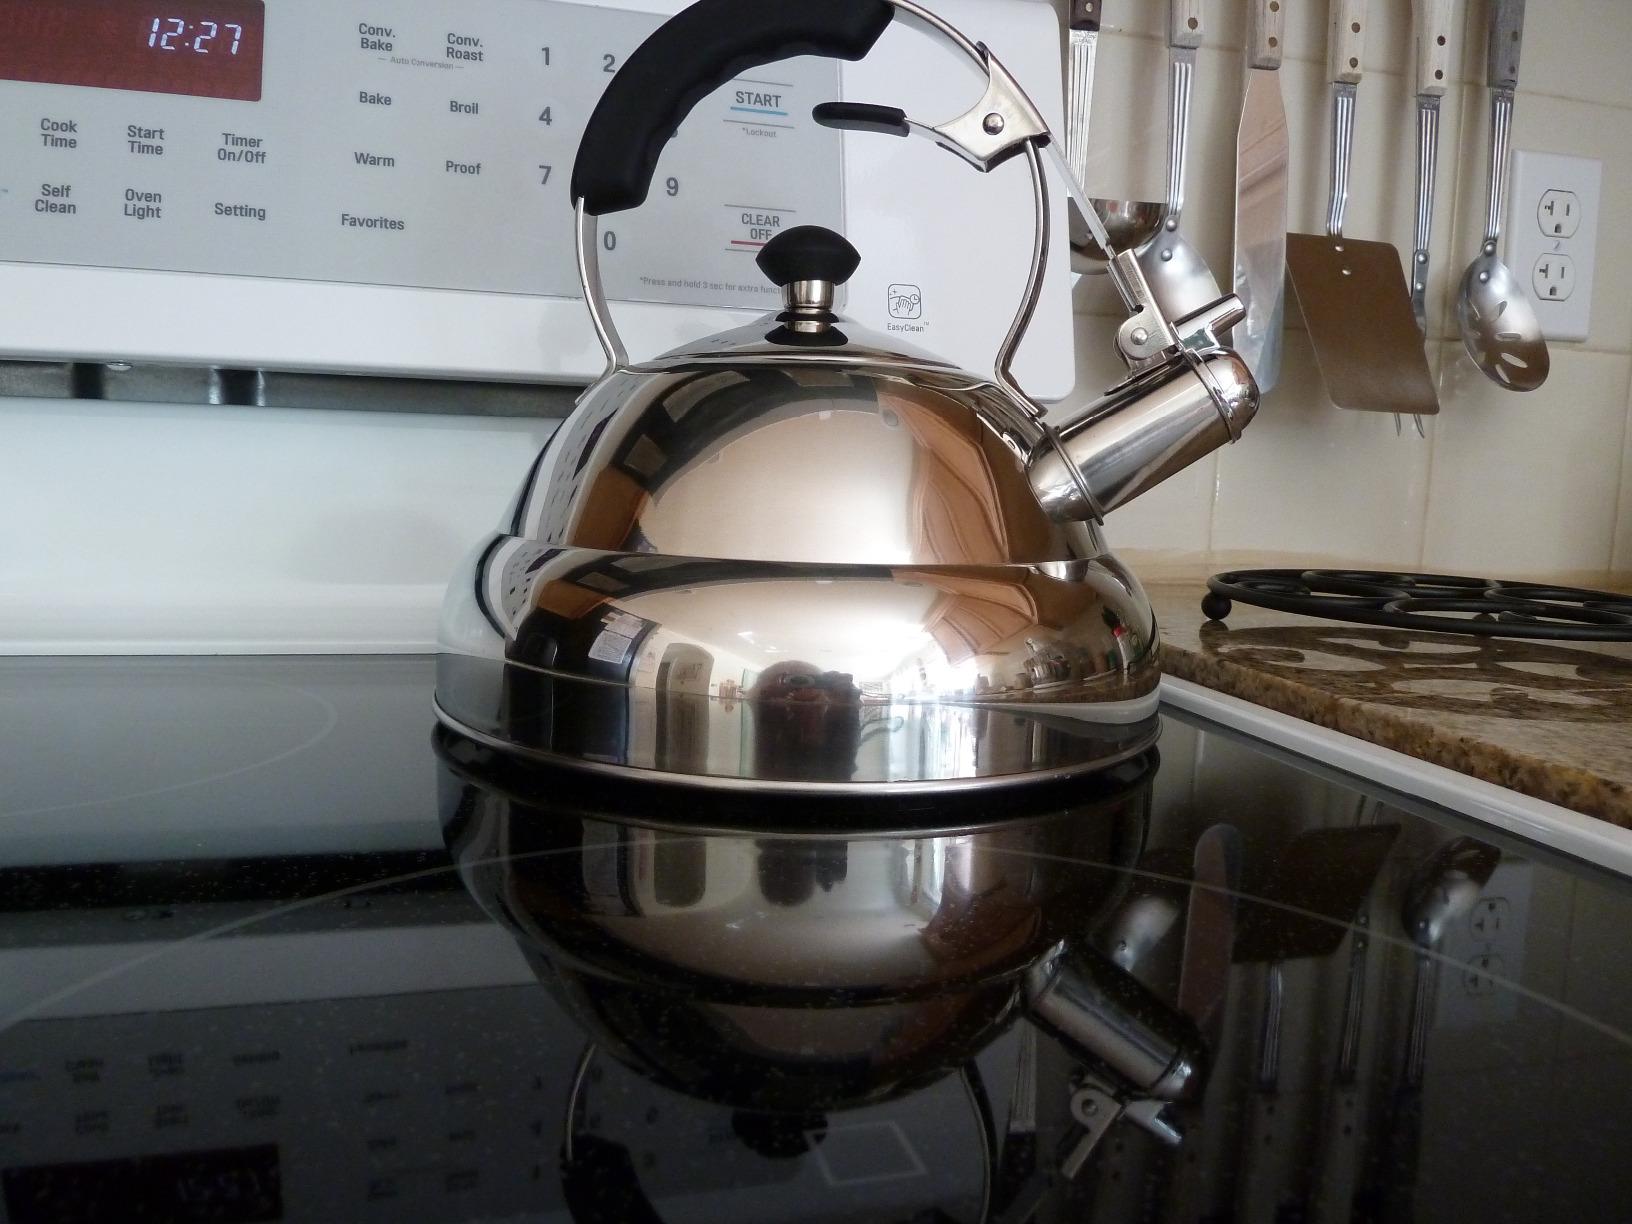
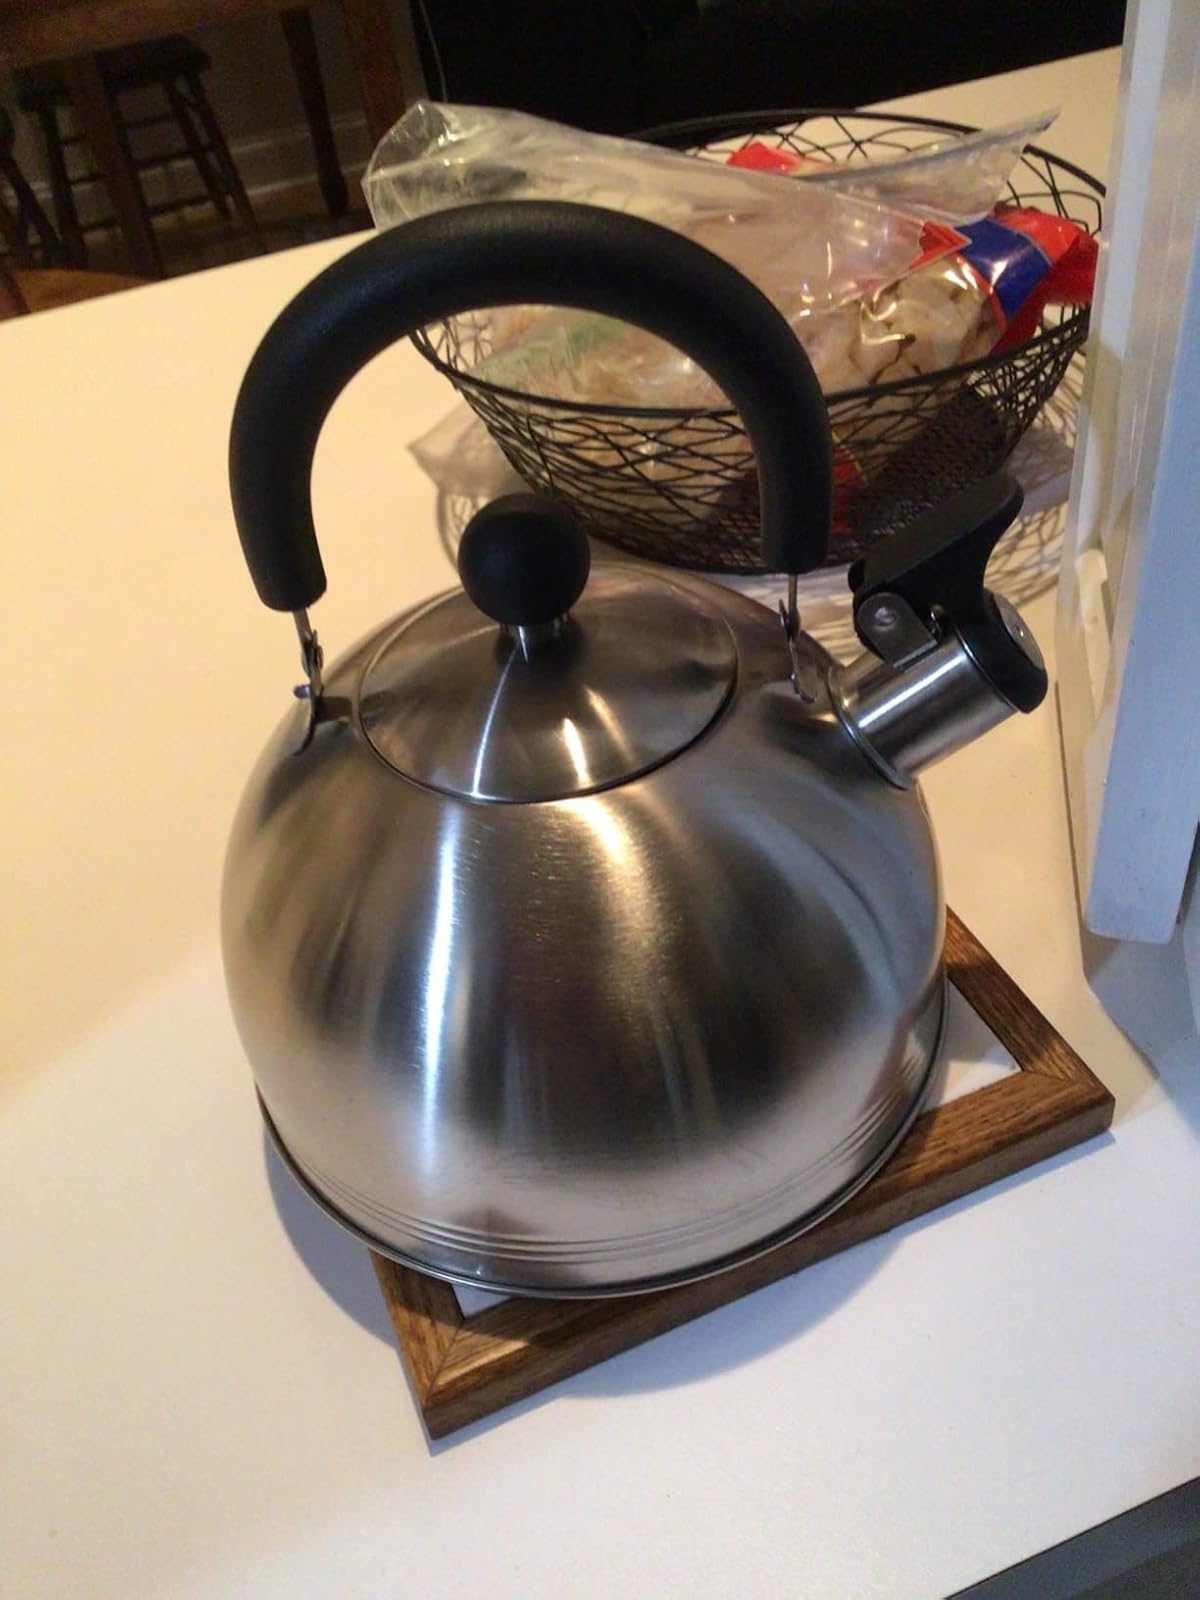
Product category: items_kettle
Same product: no